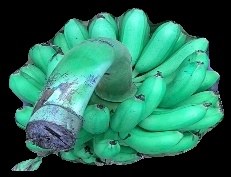
Variety: rasbale
Grade: grade1